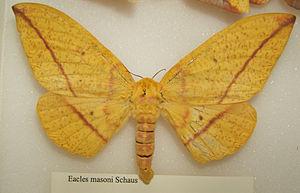
Eacles masoni est une espèce de lépidoptère appartenant à la famille des Saturniidae.